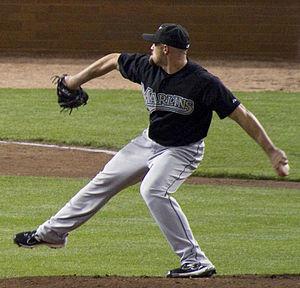
Michael G. Dunn est un lanceur de relève gaucher de baseball jouant en Ligue majeure avec les Marlins de Miami.